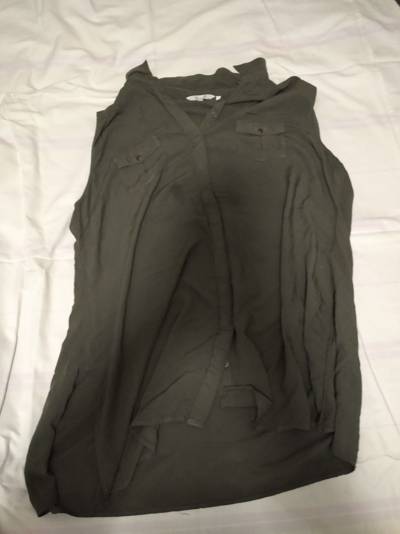
Waste category: clothes